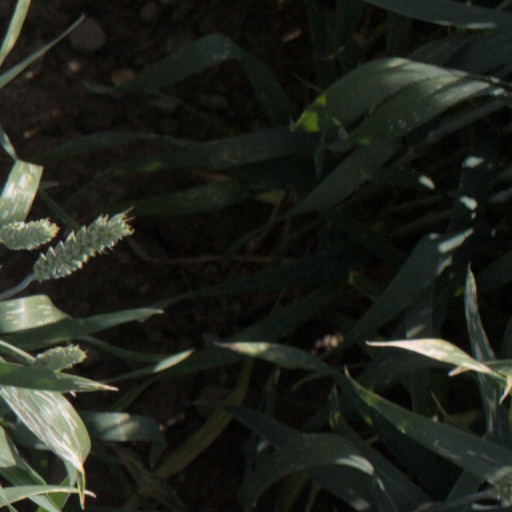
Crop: wheat